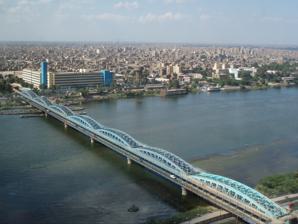
Building: Imbaba Bridge
Country: Egypt
Year built: 1924
Bridge over the Nile, in Egypt The Imbaba Bridge over the Nile River in Cairo The Imbaba Bridge is a railway bridge located in Cairo , Egypt across the Nile River , about 935 kilometres (581 mi) downstream from the Aswan Dam . It is the only railway bridge across the Nile in Cairo. The current version was built between 1912 and 1924 by the Belgian firm Baume-Marpent . The first iteration was constructed in 1891 to let trains cross the Nile west to the Giza Train Station. References